Public holidays in France

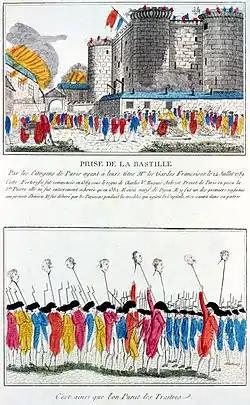
French etching from 1789 depicting the storming of the Bastille, commemorated as Bastille Day

There are eleven official public holidays in France, of which three are movable days which always fall on a weekday. The Alsace region and the Moselle department observe two additional days. These holidays do not shift when they fall during a weekend, which means that the average number of observed public holidays "falling on weekdays" (outside Alsace and Moselle) is 8.7 and ranges from seven to ten. Most Asian countries and all North American countries observe between two and ten more public holidays per year "on weekdays".